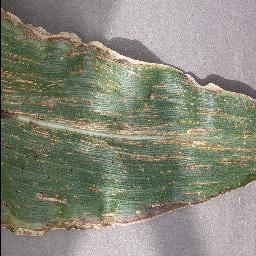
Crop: corn
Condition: (maize)_cercospora_spot_gray_spot